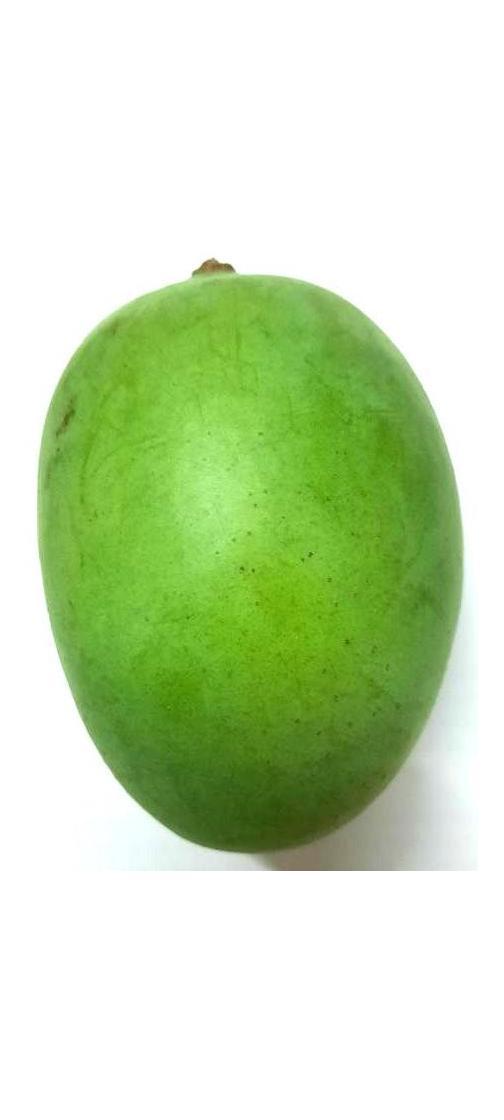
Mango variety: Langra